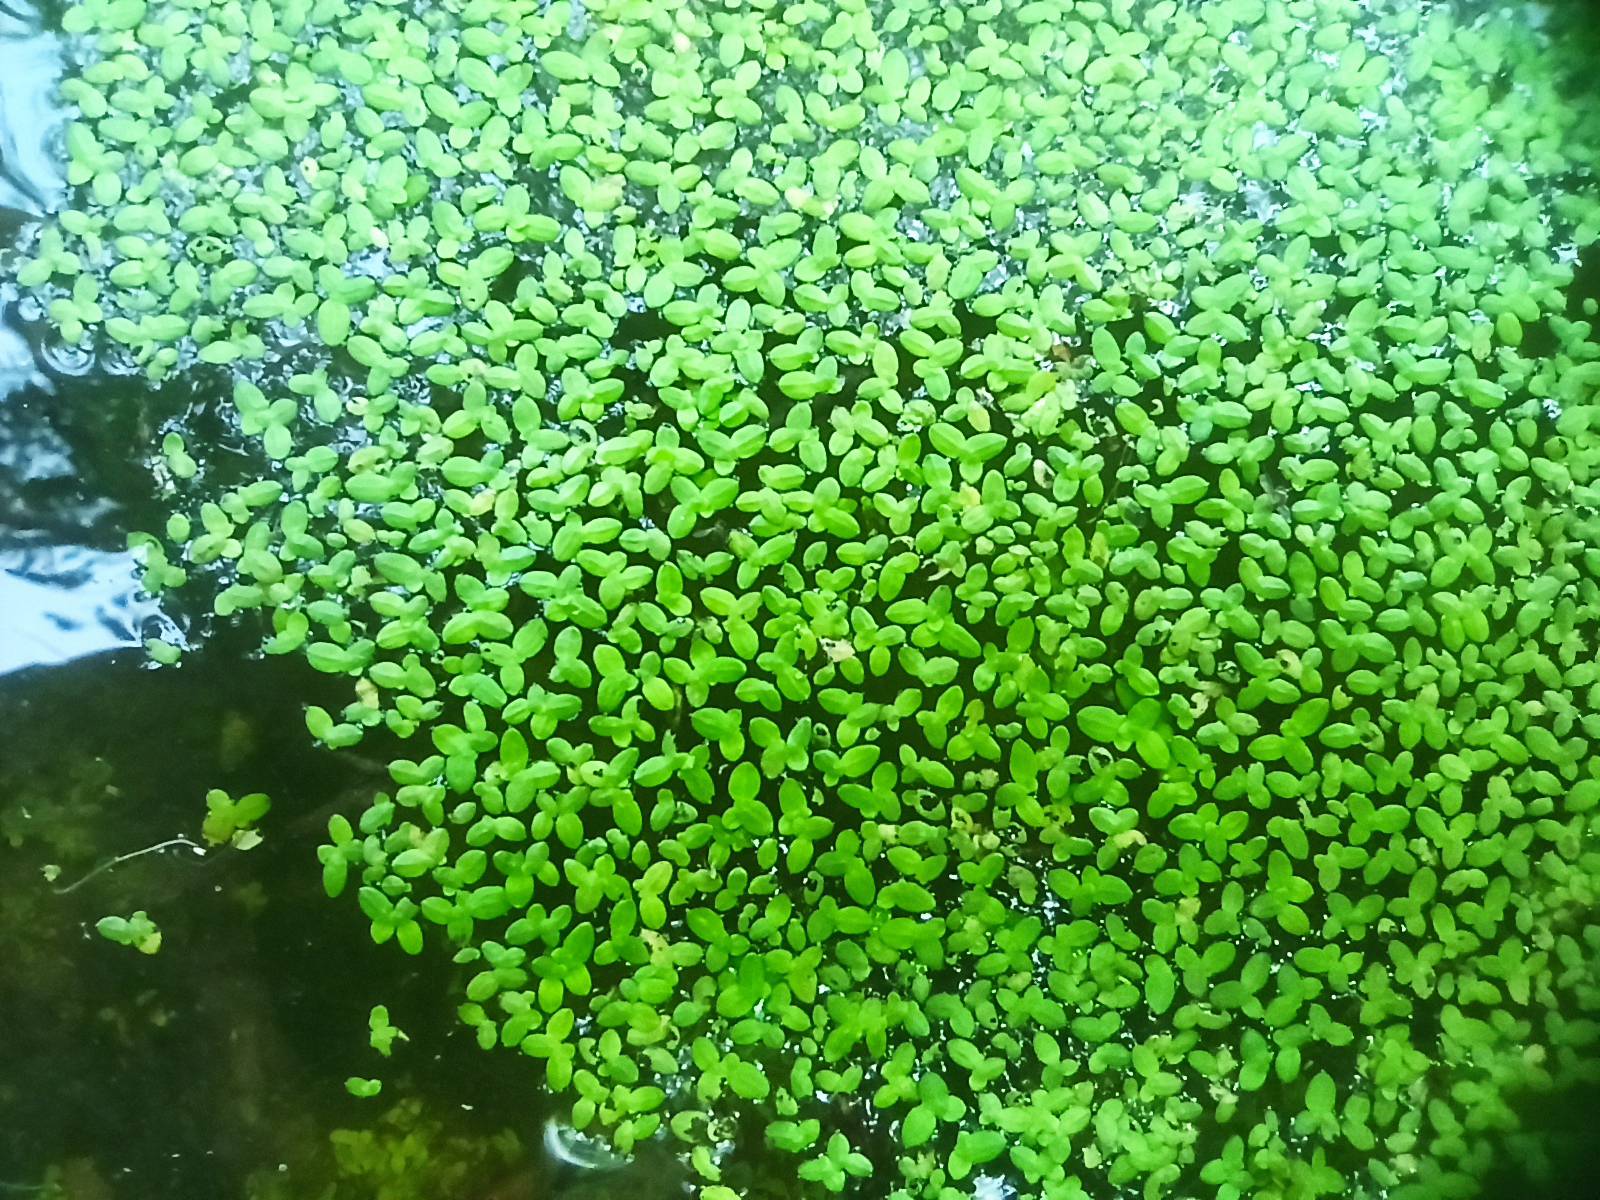
Species: Common Duckweeds (Lemna minor)